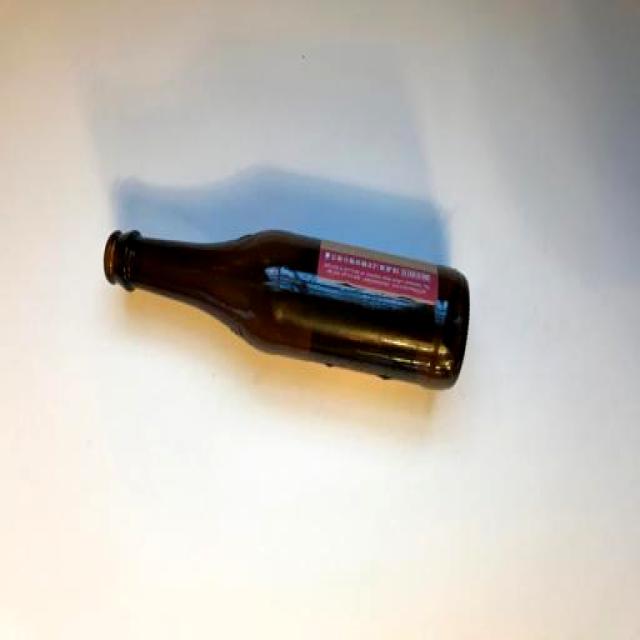
Label: Glass